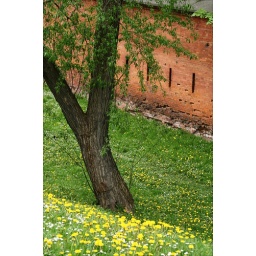
citadel wall and a tree in springtime